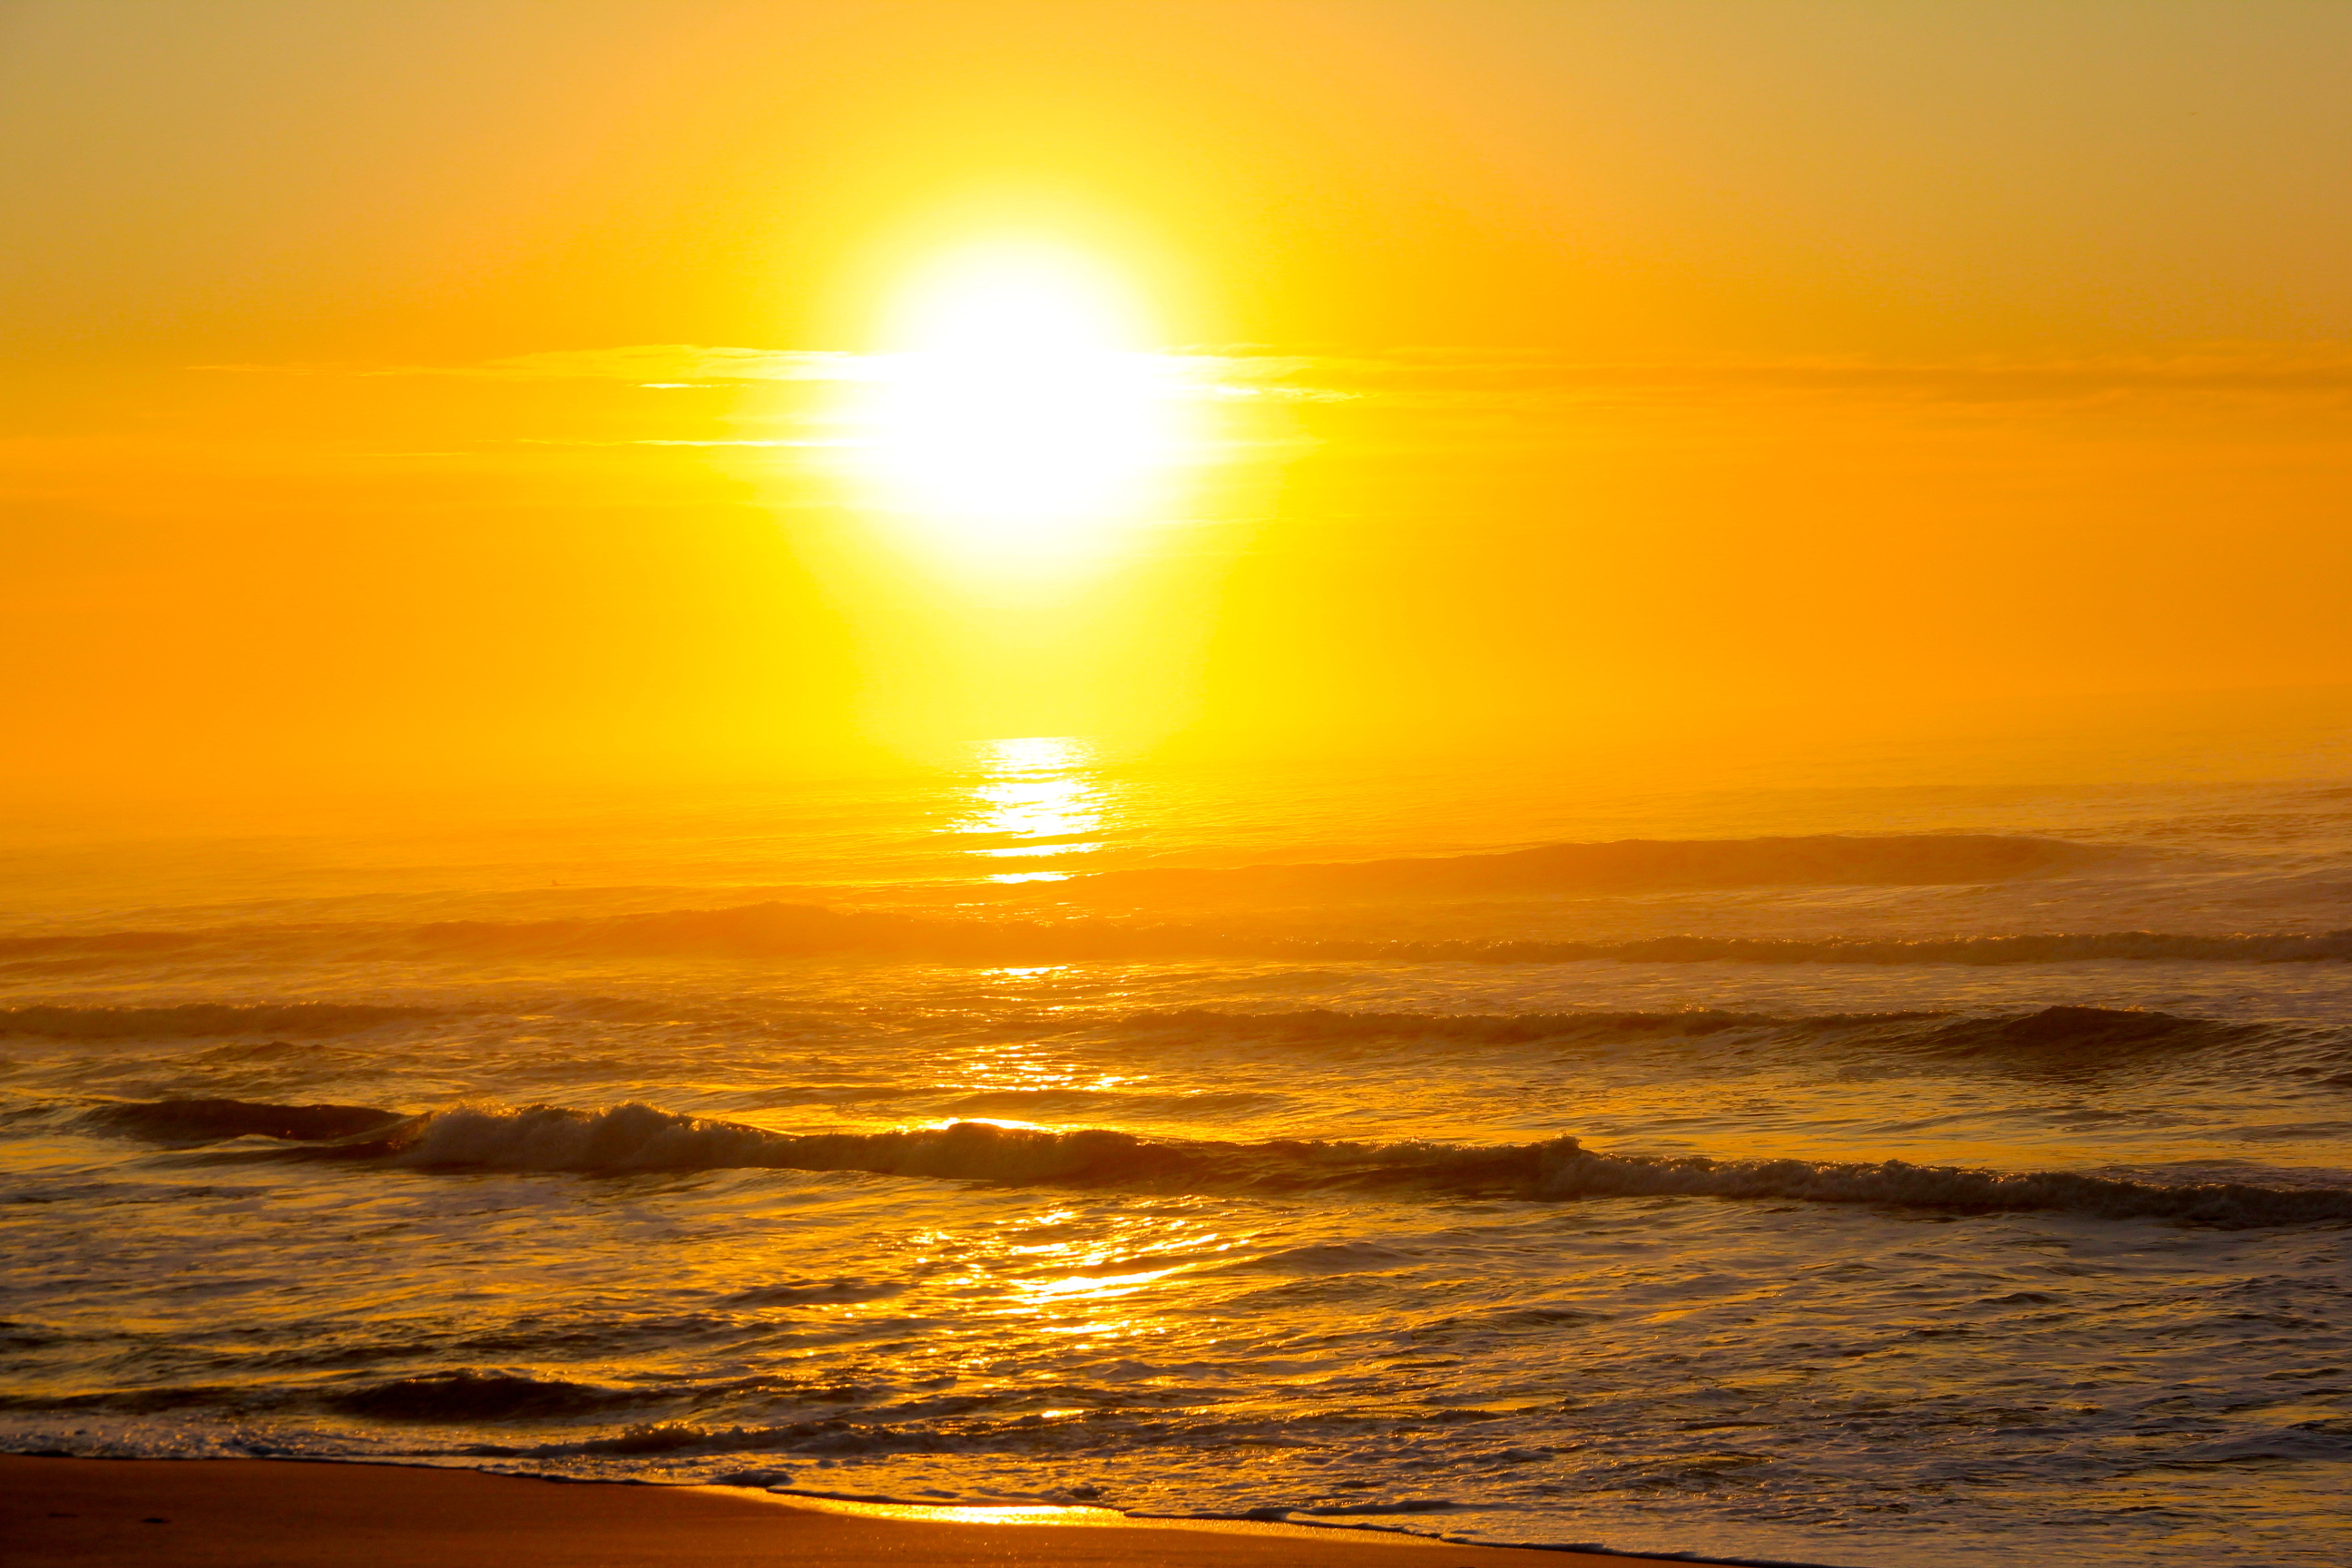
sunrise, brazil, south brazil, florianopolis, beach, sea, water, sky, atmosphere, daytime, cloud, afterglow, amber, orange, fluid, natural landscape, liquid, sunlight, dusk, coastal and oceanic landforms, red sky at morning, astronomical object, heat, sunset, summer, wind wave, horizon, landscape, sun, calm, cumulus, tree, shore, reflection, dawn, wave, sound, coast, lens flare, ocean, evening, tropics, tide, bay, caribbean, headland, art, backlighting